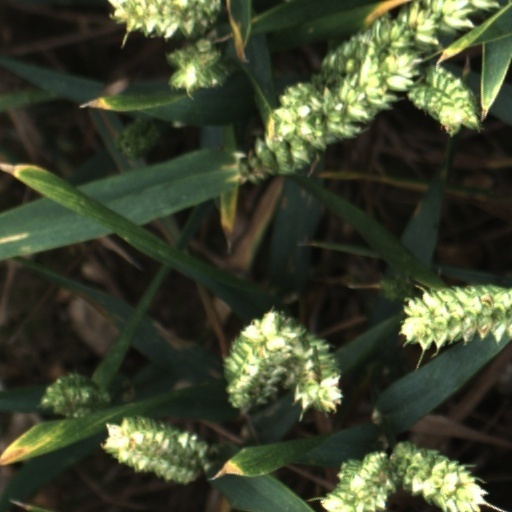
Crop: wheat